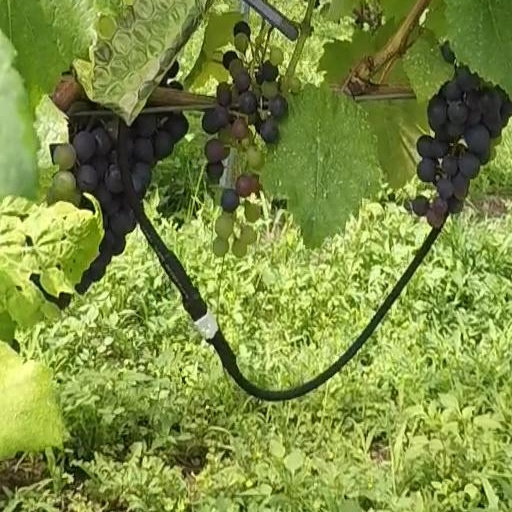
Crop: grape